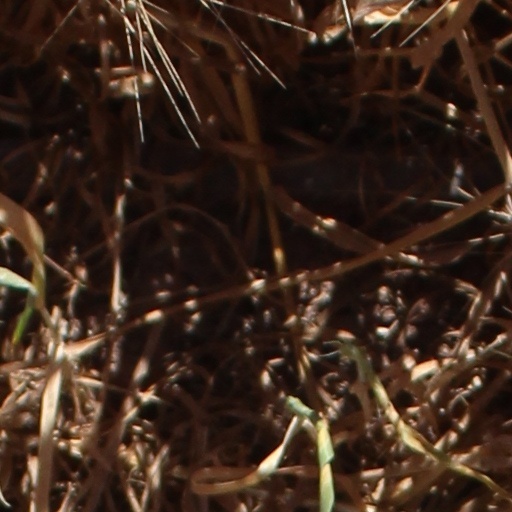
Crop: wheat